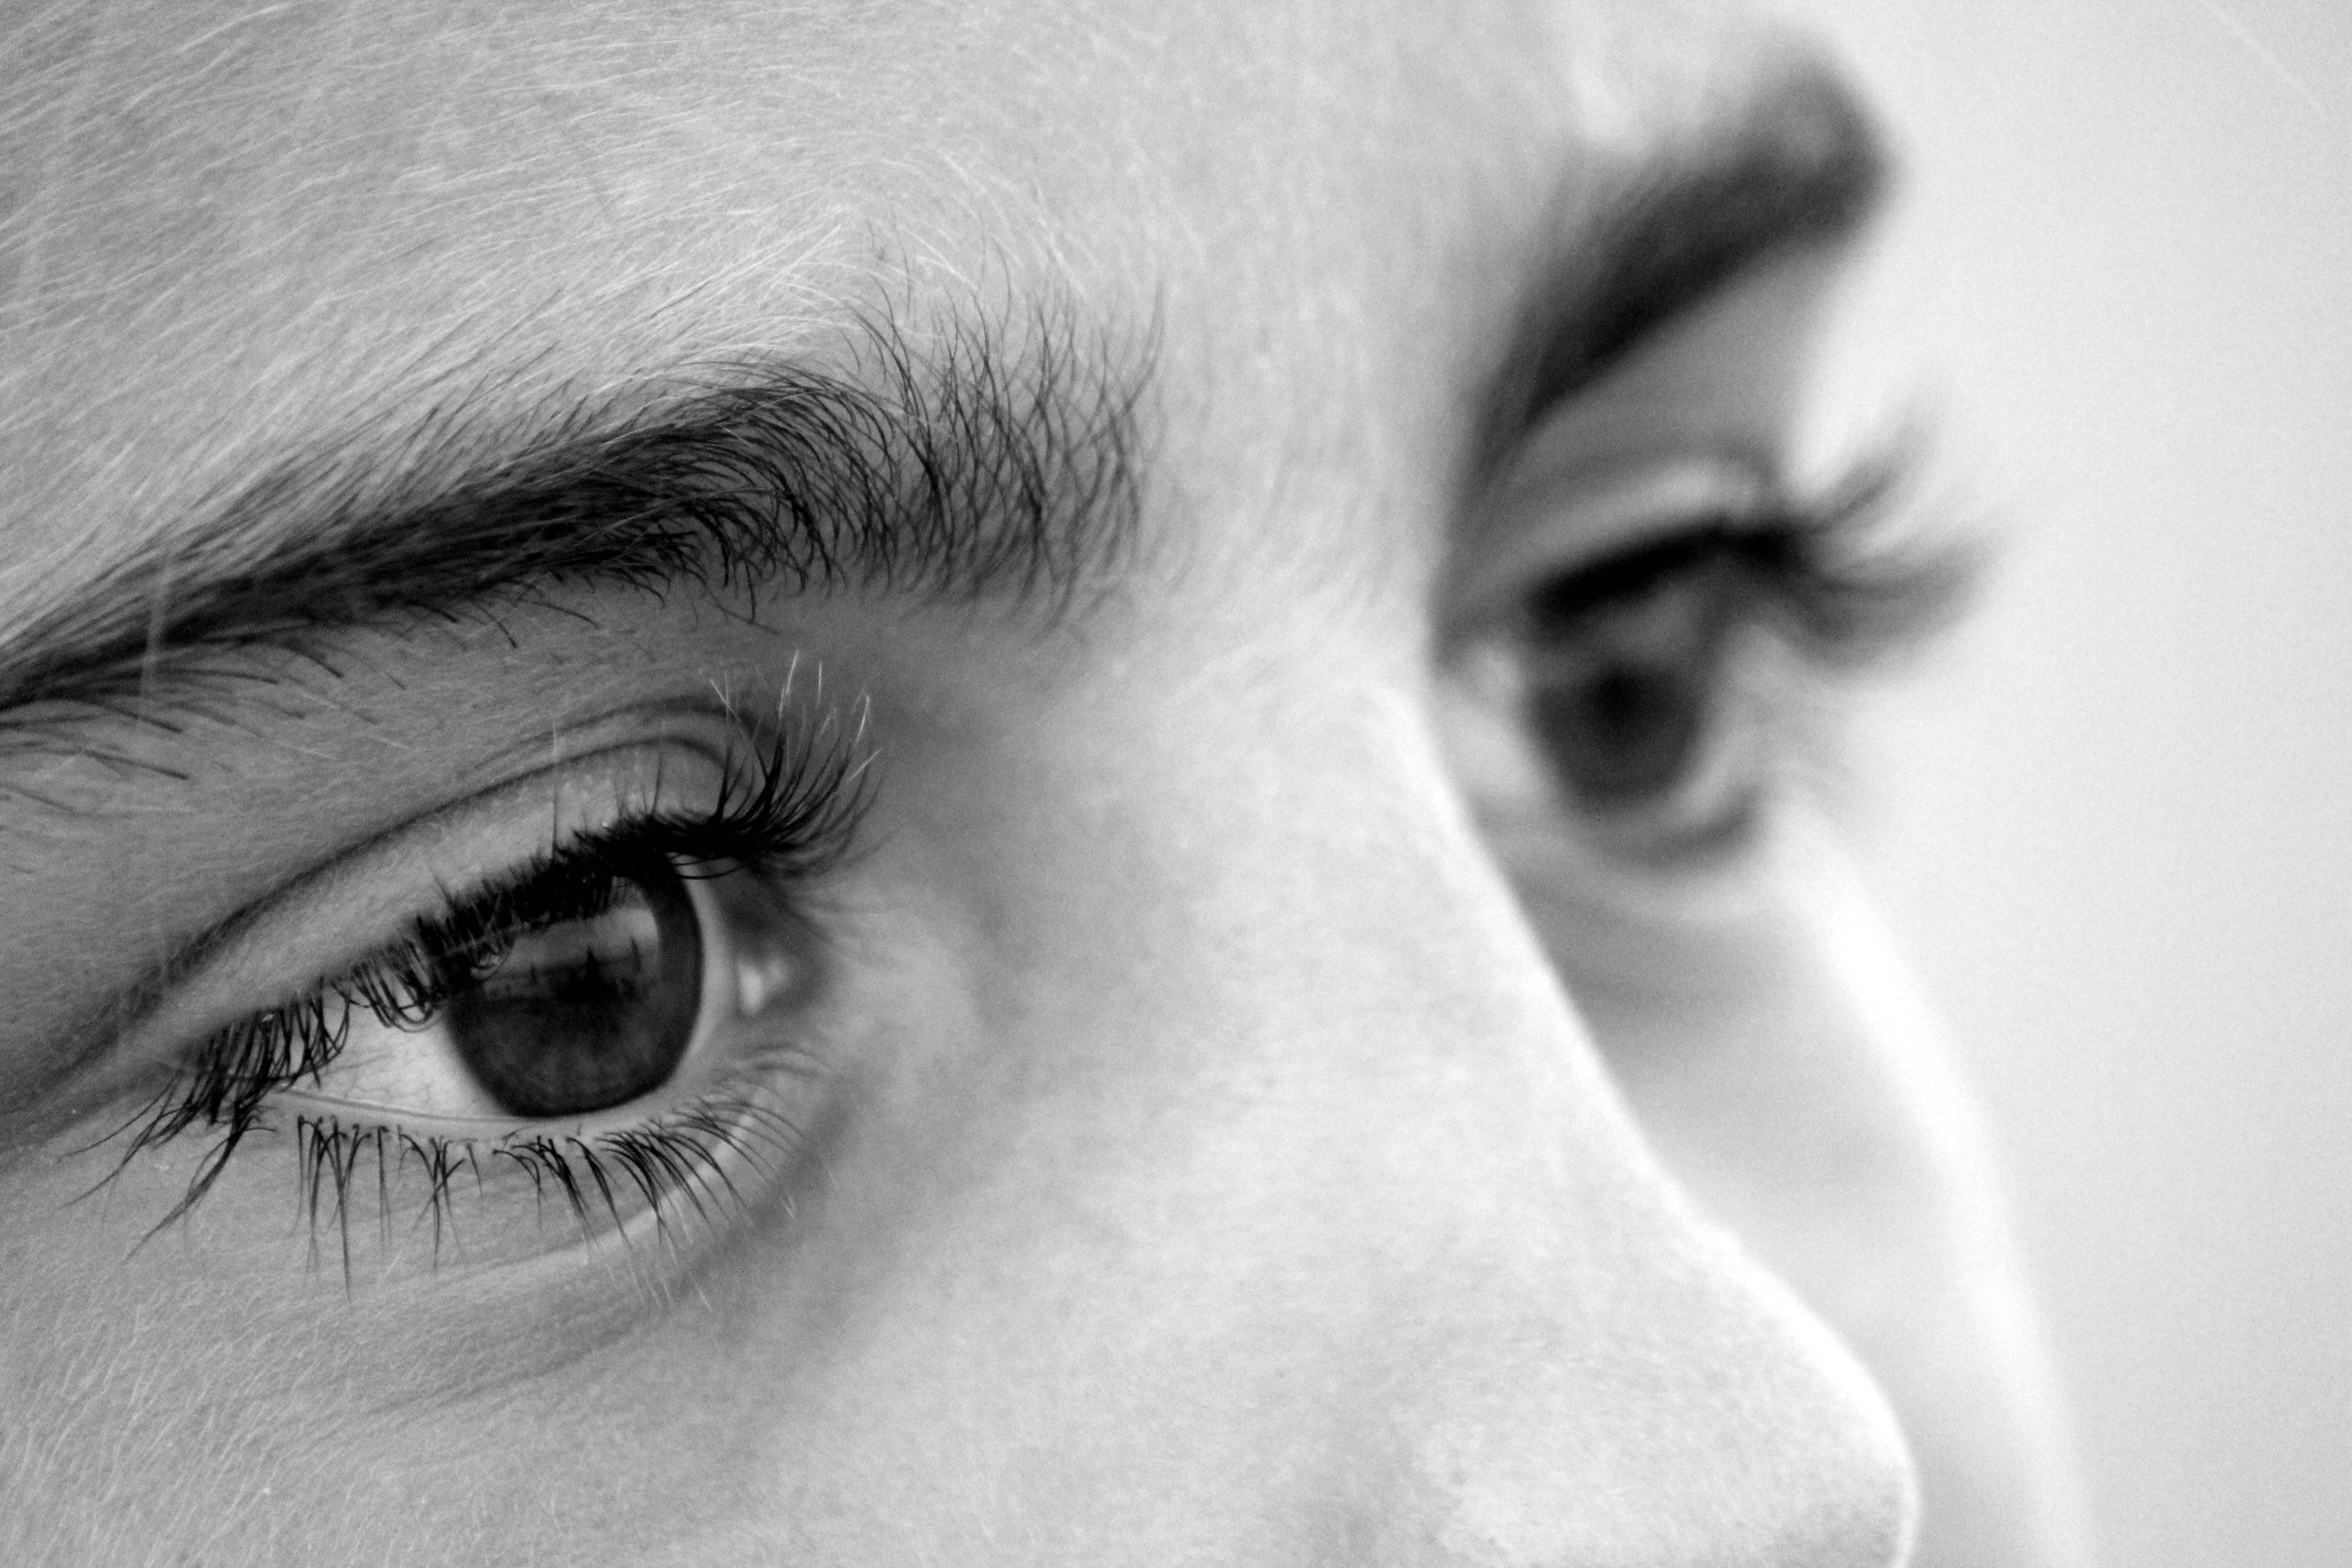
black and white, girl, white, photography, profile, portrait, black, monochrome, eyebrow, eyelash, close up, human body, face, nose, eye, head, skin, beauty, organ, emotion, little girl, forehead, monochrome photography, portrait photography, eyelash extensions